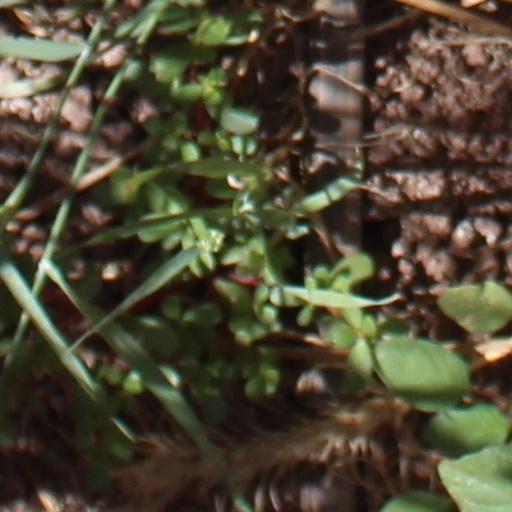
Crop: wheat